Henry Vernon (died 1515)

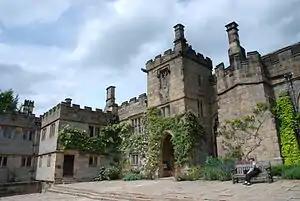
Haddon Hall, seat of the Vernon family

Vernon was born into the prominent Vernon family of Cheshire and Derbyshire. His father, William Vernon, was Knight-Constable of England, Treasurer of Calais, and a Member of Parliament, while his grandfather Richard Vernon had been the Speaker of the House of Commons. His mother, Margaret Swynfen, was the heiress of Sir Robert Pype. Henry Vernon was one of twelve children, and was the principal heir, succeeding his father at the latter's death in 1467.